Vilnius Military School

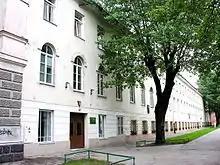
Former building of the military school (present-day Faculty of Chemistry and Geology of Vilnius University)

Vilnius Military School also known as the Vilnius Junker Infantry School was a military school for the non-commissioned officers (NCO) and junior officers of the Imperial Russian Army that operated in 1864–1915 in Vilnius. Up to 1910, the school prepared 4,371 "podpraporshchiks" and junior officers. During World War I, it relocated to Poltava and operated there in 1915–1918. In total, about 10,500 men graduated from the school, many becoming prominent military leaders and commanders in the post-war Eastern Europe.